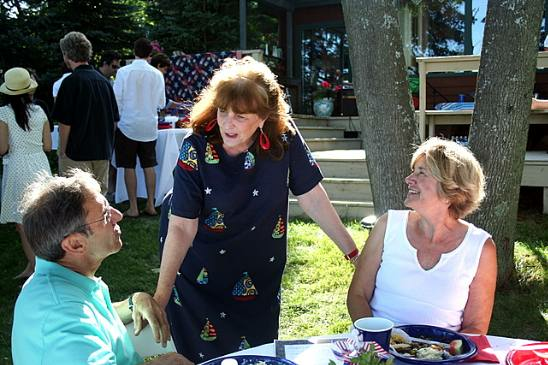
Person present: Yes